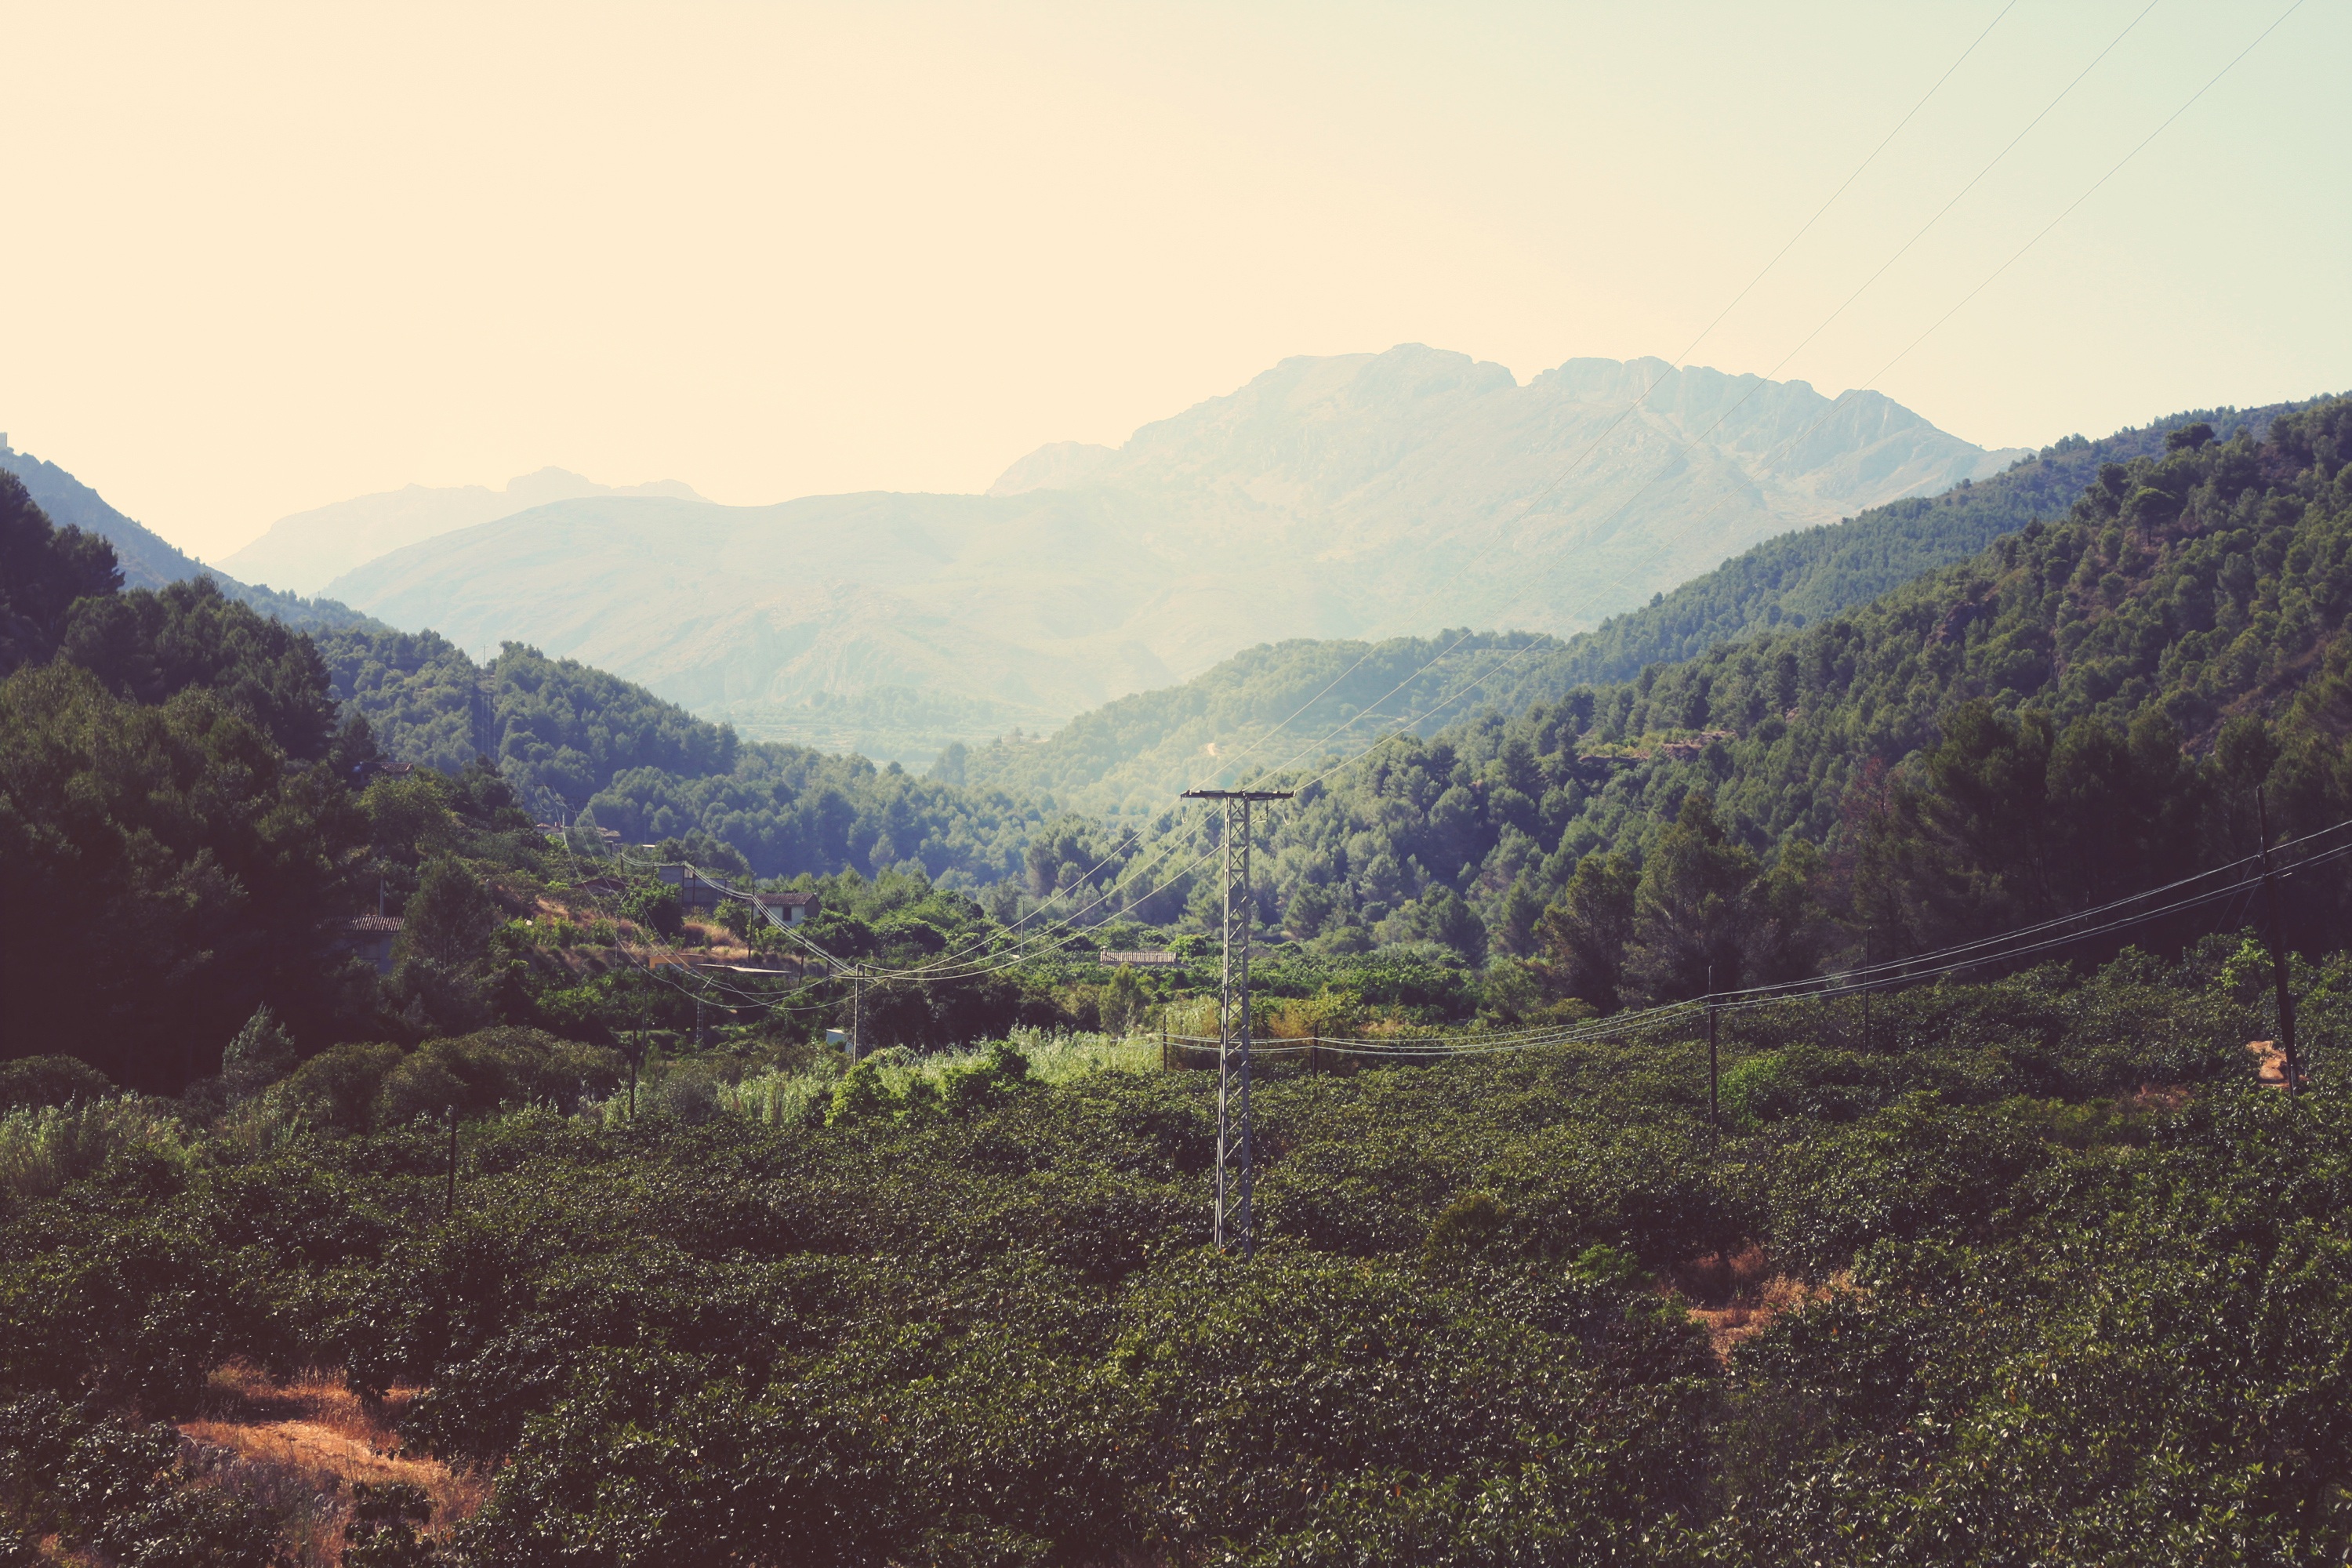
landscape, nature, forest, wilderness, mountain, sky, morning, hill, lake, valley, mountain range, highland, ridge, trees, mountains, valleys, plateau, fell, loch, power lines, landform, geographical feature, atmospheric phenomenon, mountainous landforms